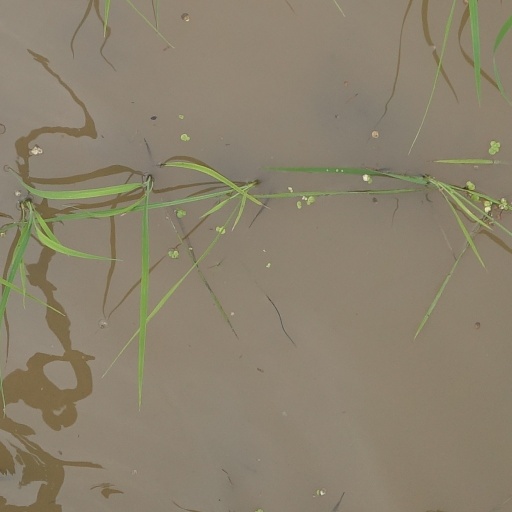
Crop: rice